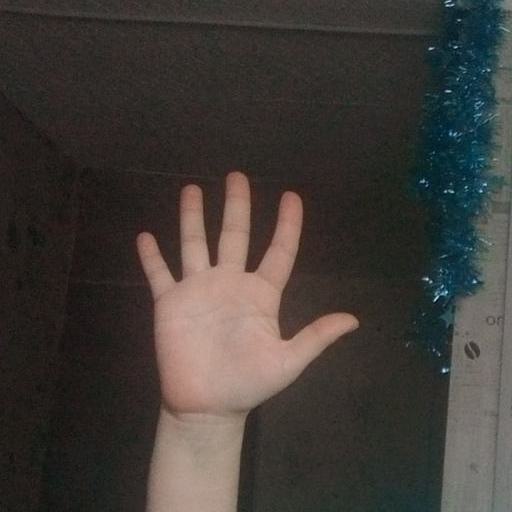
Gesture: palm